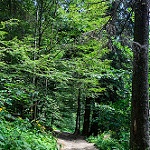
Scene: Outdoor